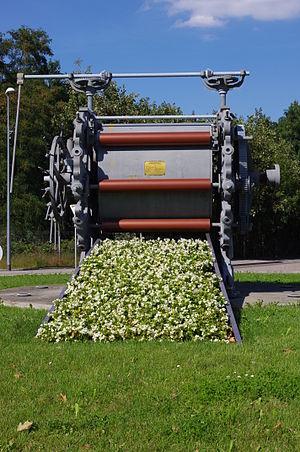
un des rares vestiges de l'industrie textile de Pfastatt
Pfastatt [pfaʃtat] est une commune de la banlieue de Mulhouse située dans le département du Haut-Rhin, en région Grand Est.